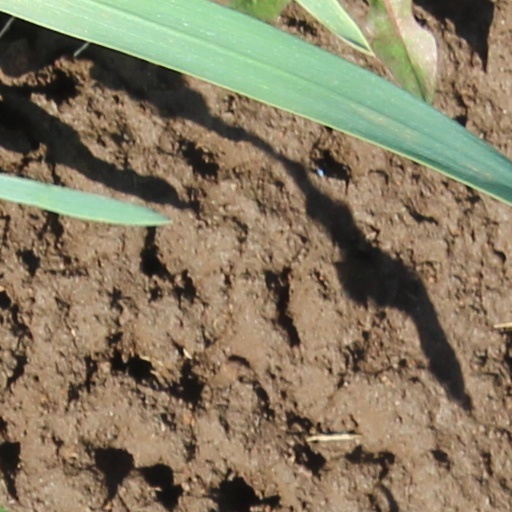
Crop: wheat